William Thum

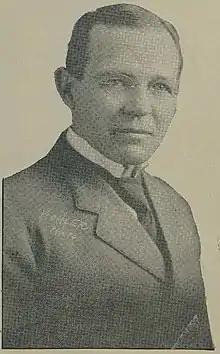

William Thum (December 21, 1861 – May 10, 1941) served as Mayor of Pasadena, California from 1911 to 1913.